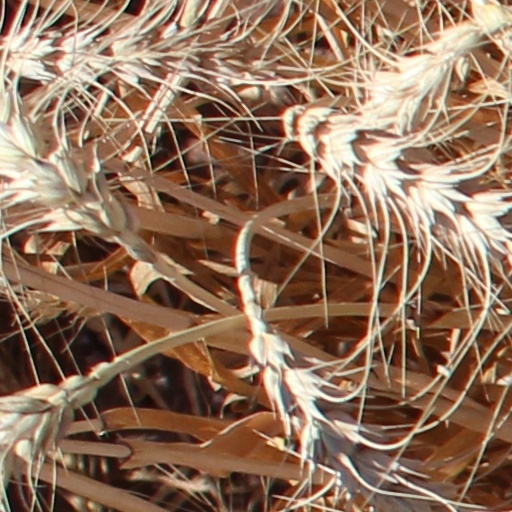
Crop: wheat